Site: brandenburg
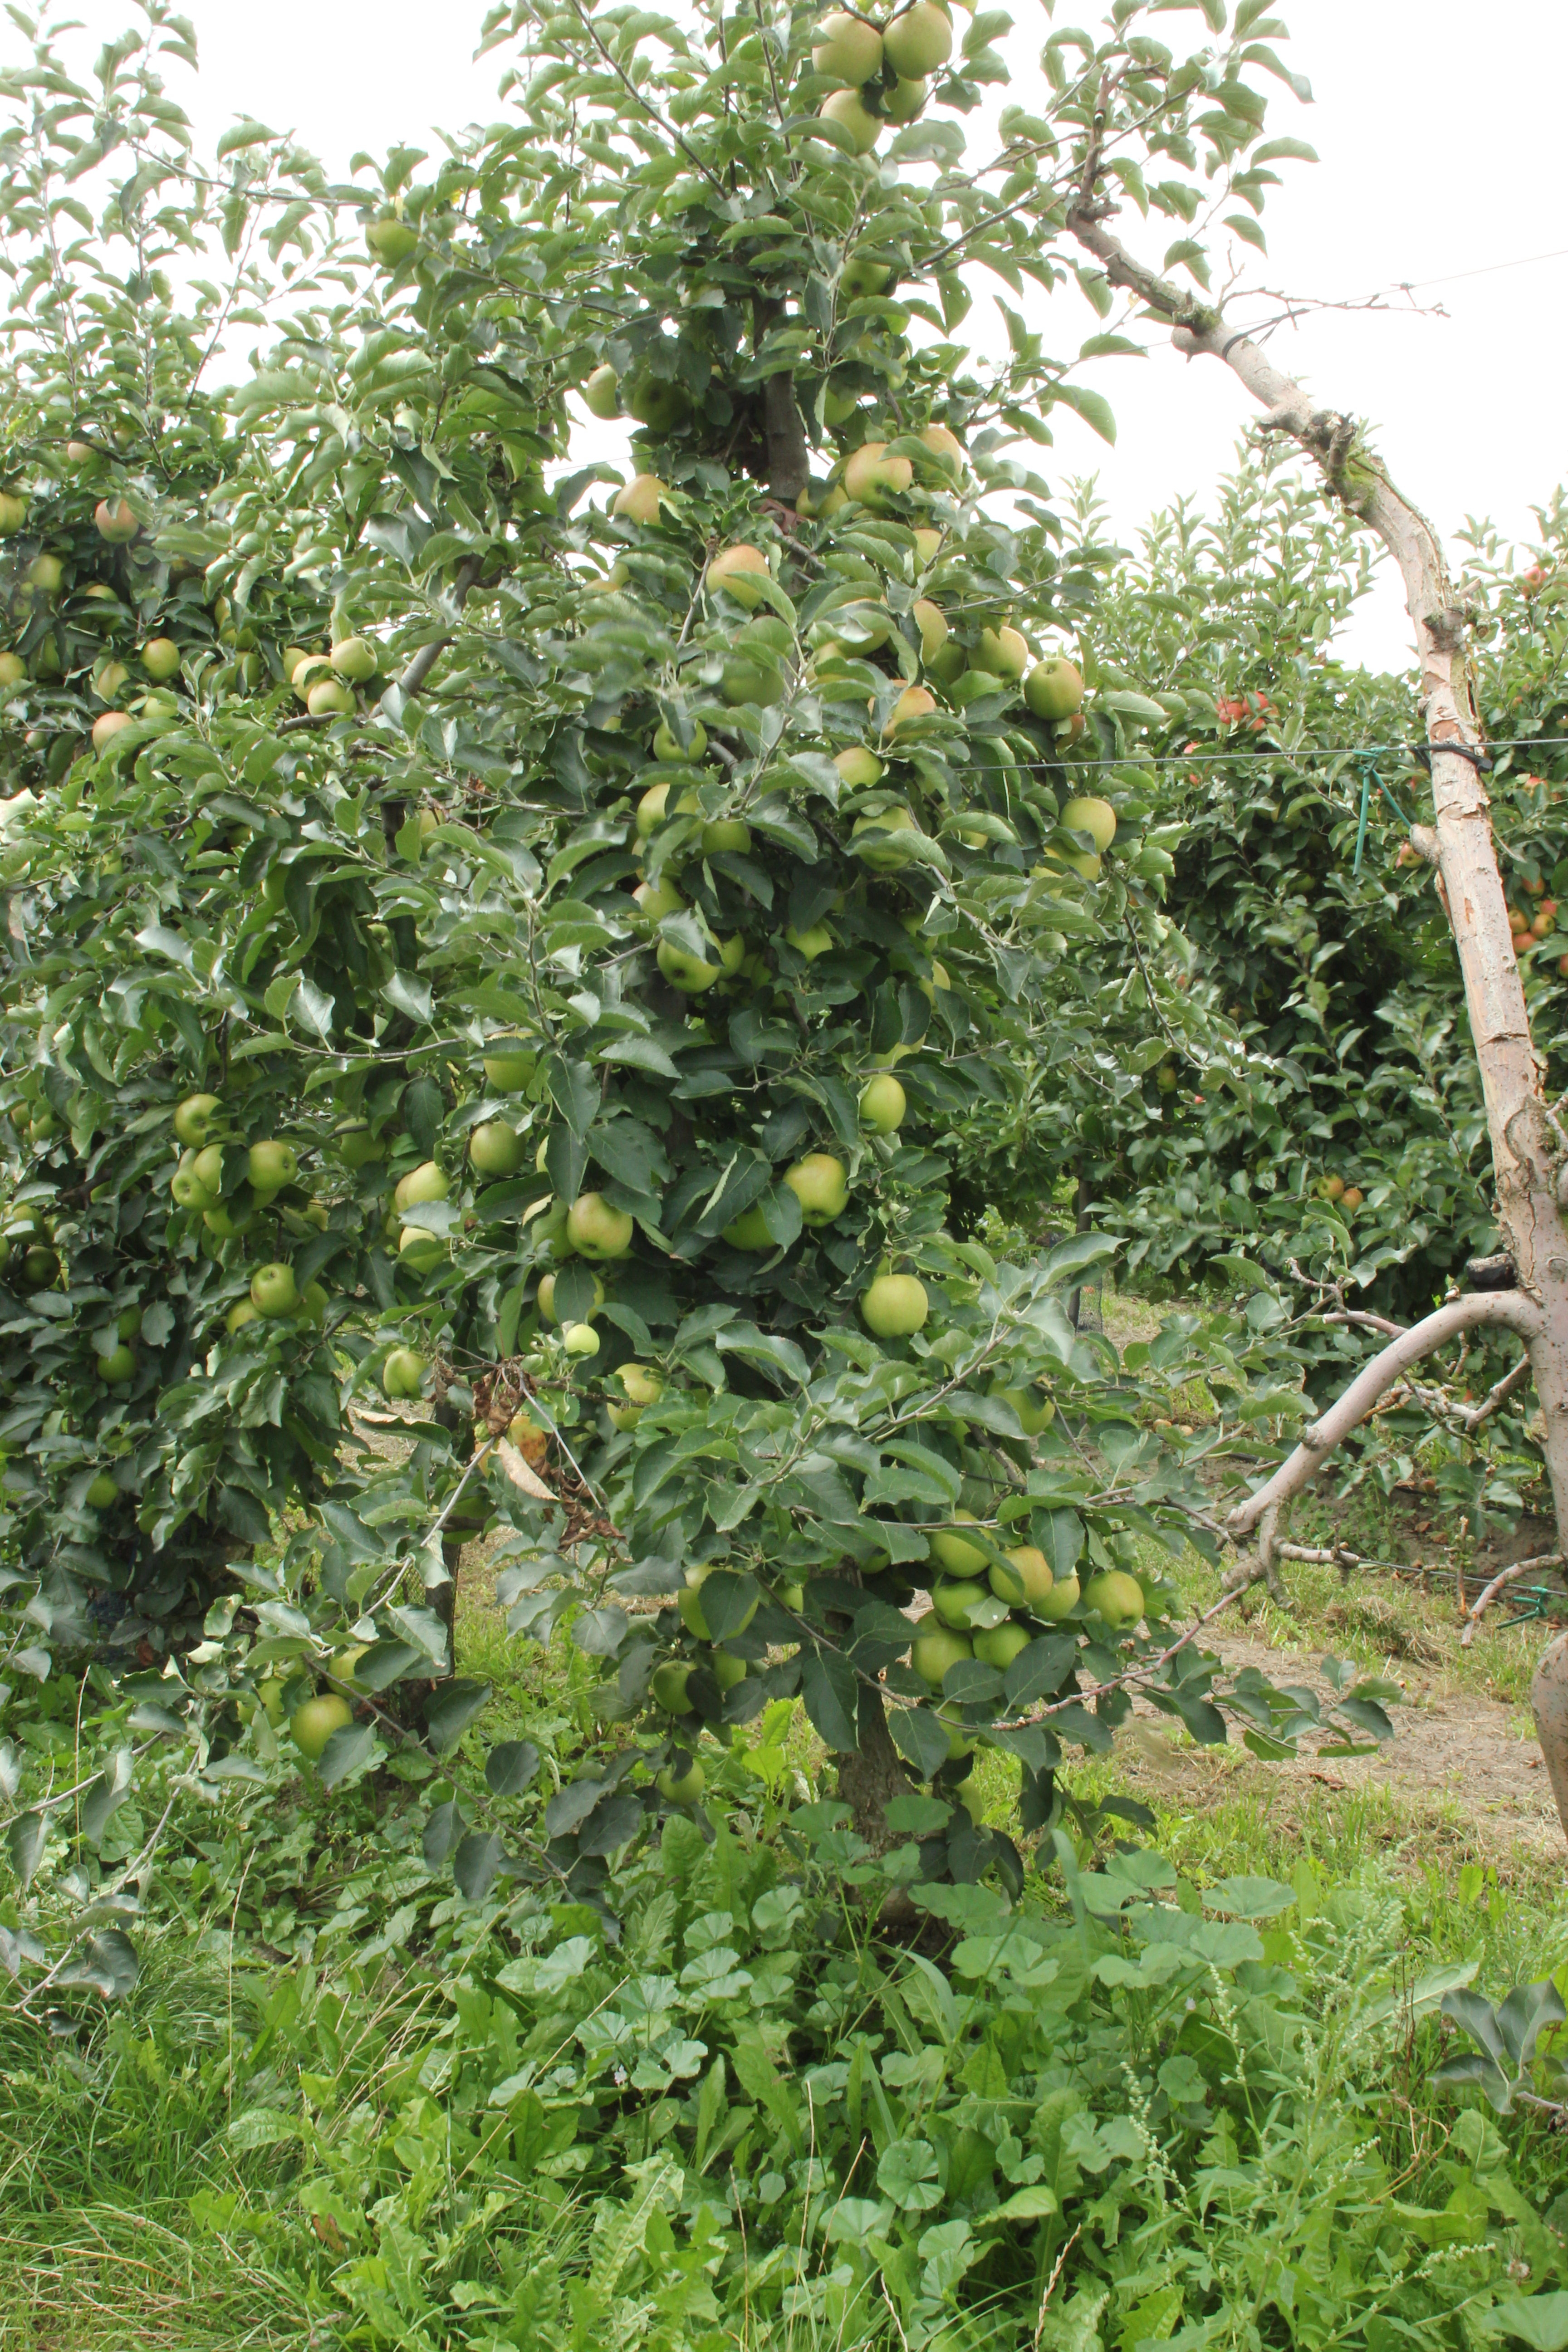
Growth stage (BBCH 87): Maturity of fruit and seed